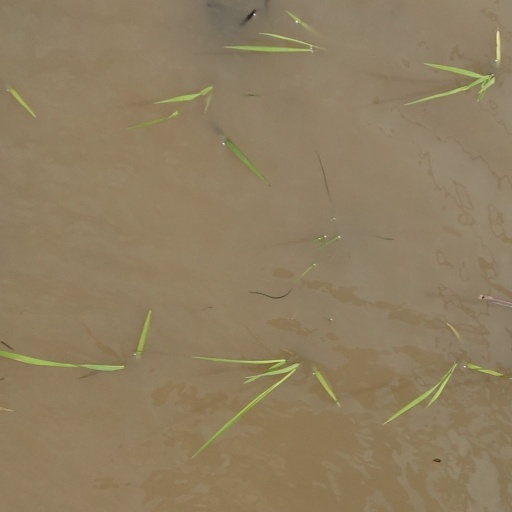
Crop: rice